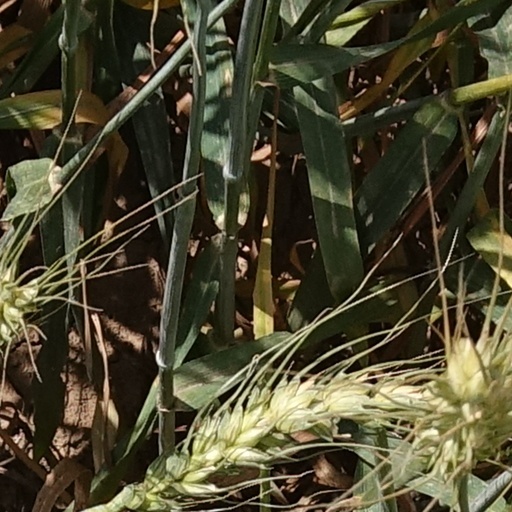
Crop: wheat